Cockfosters F.C.

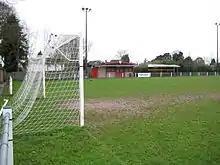
The club's home ground

The club have played at the Cockfosters Sports Ground on Chalk Lane since their foundation, with the site given to the club by Lady Bevan.